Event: Nepal Earthquake
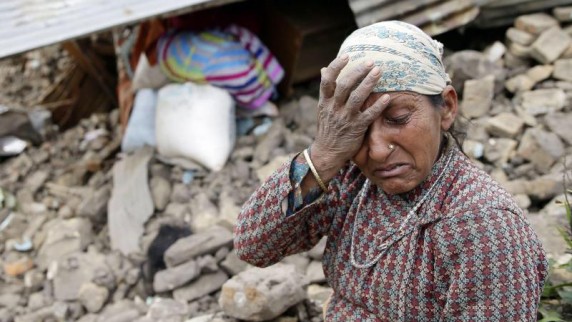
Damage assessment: damage